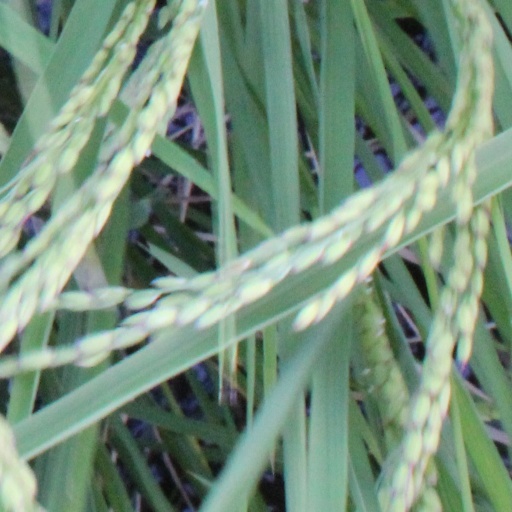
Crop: rice